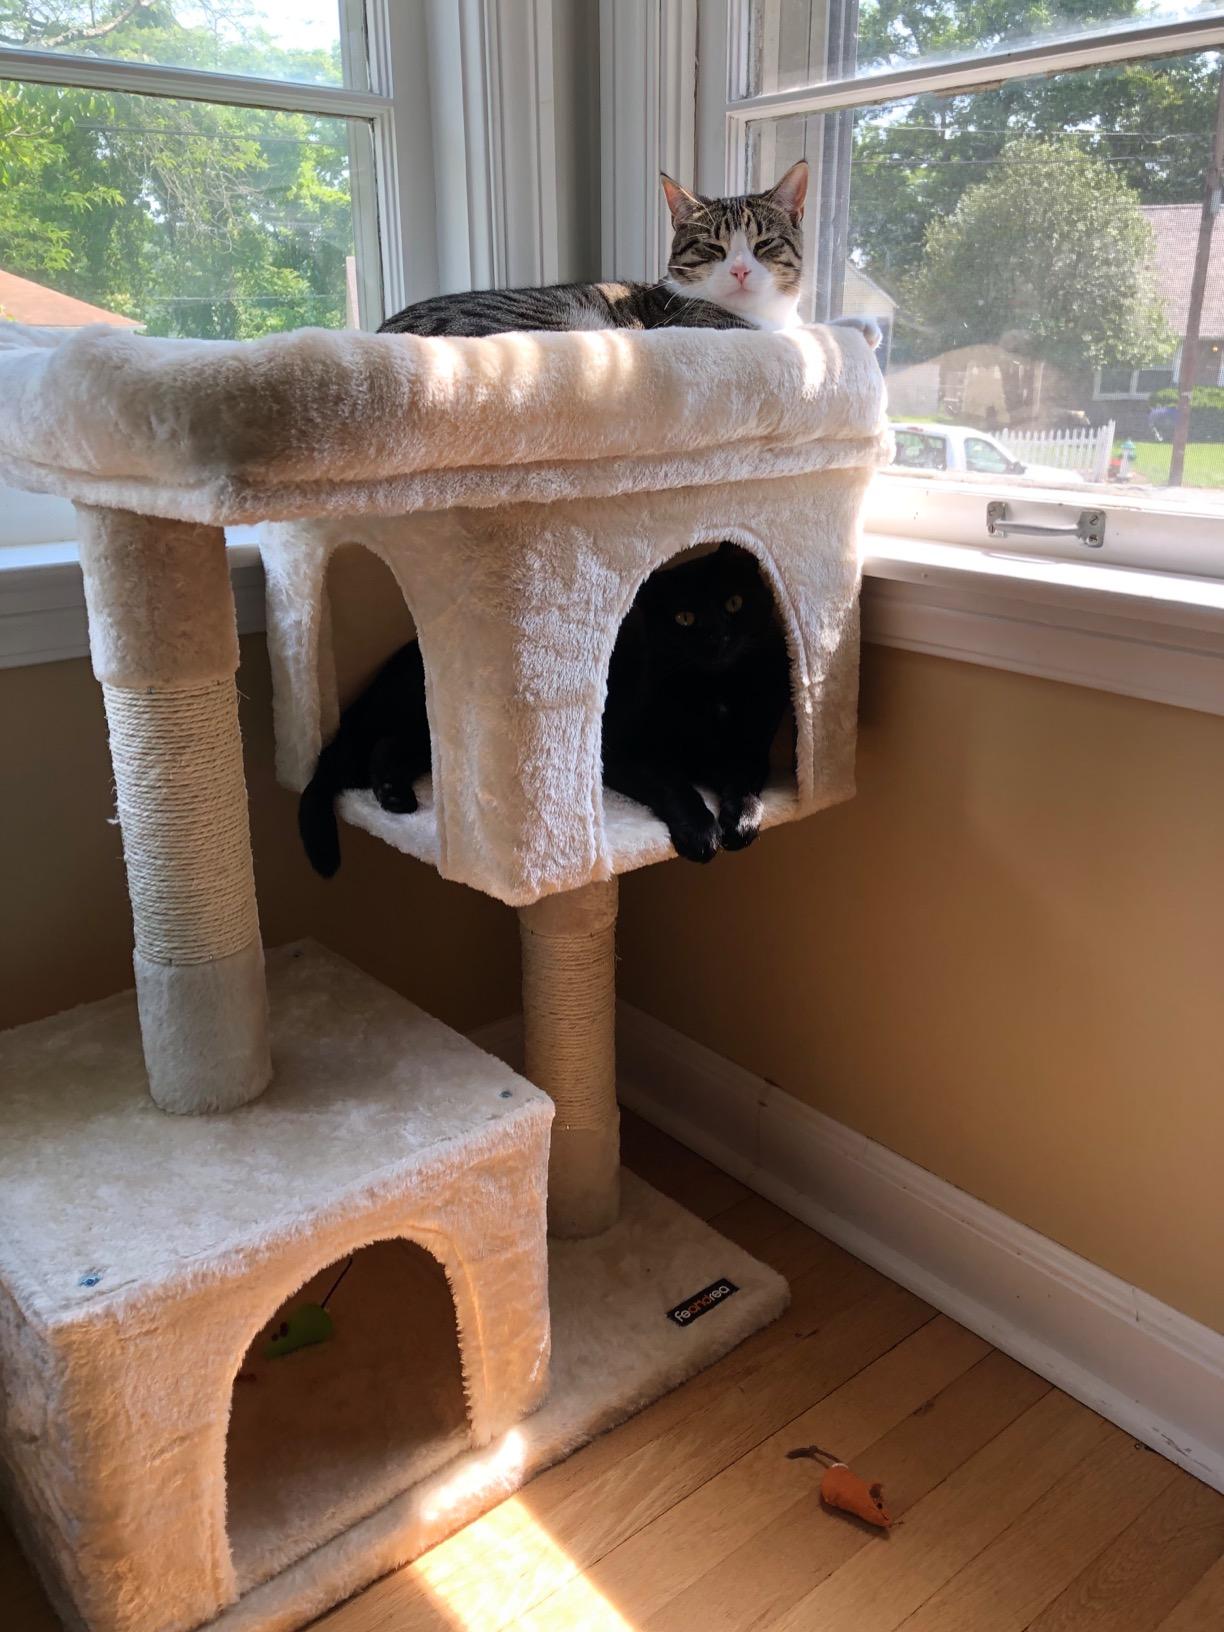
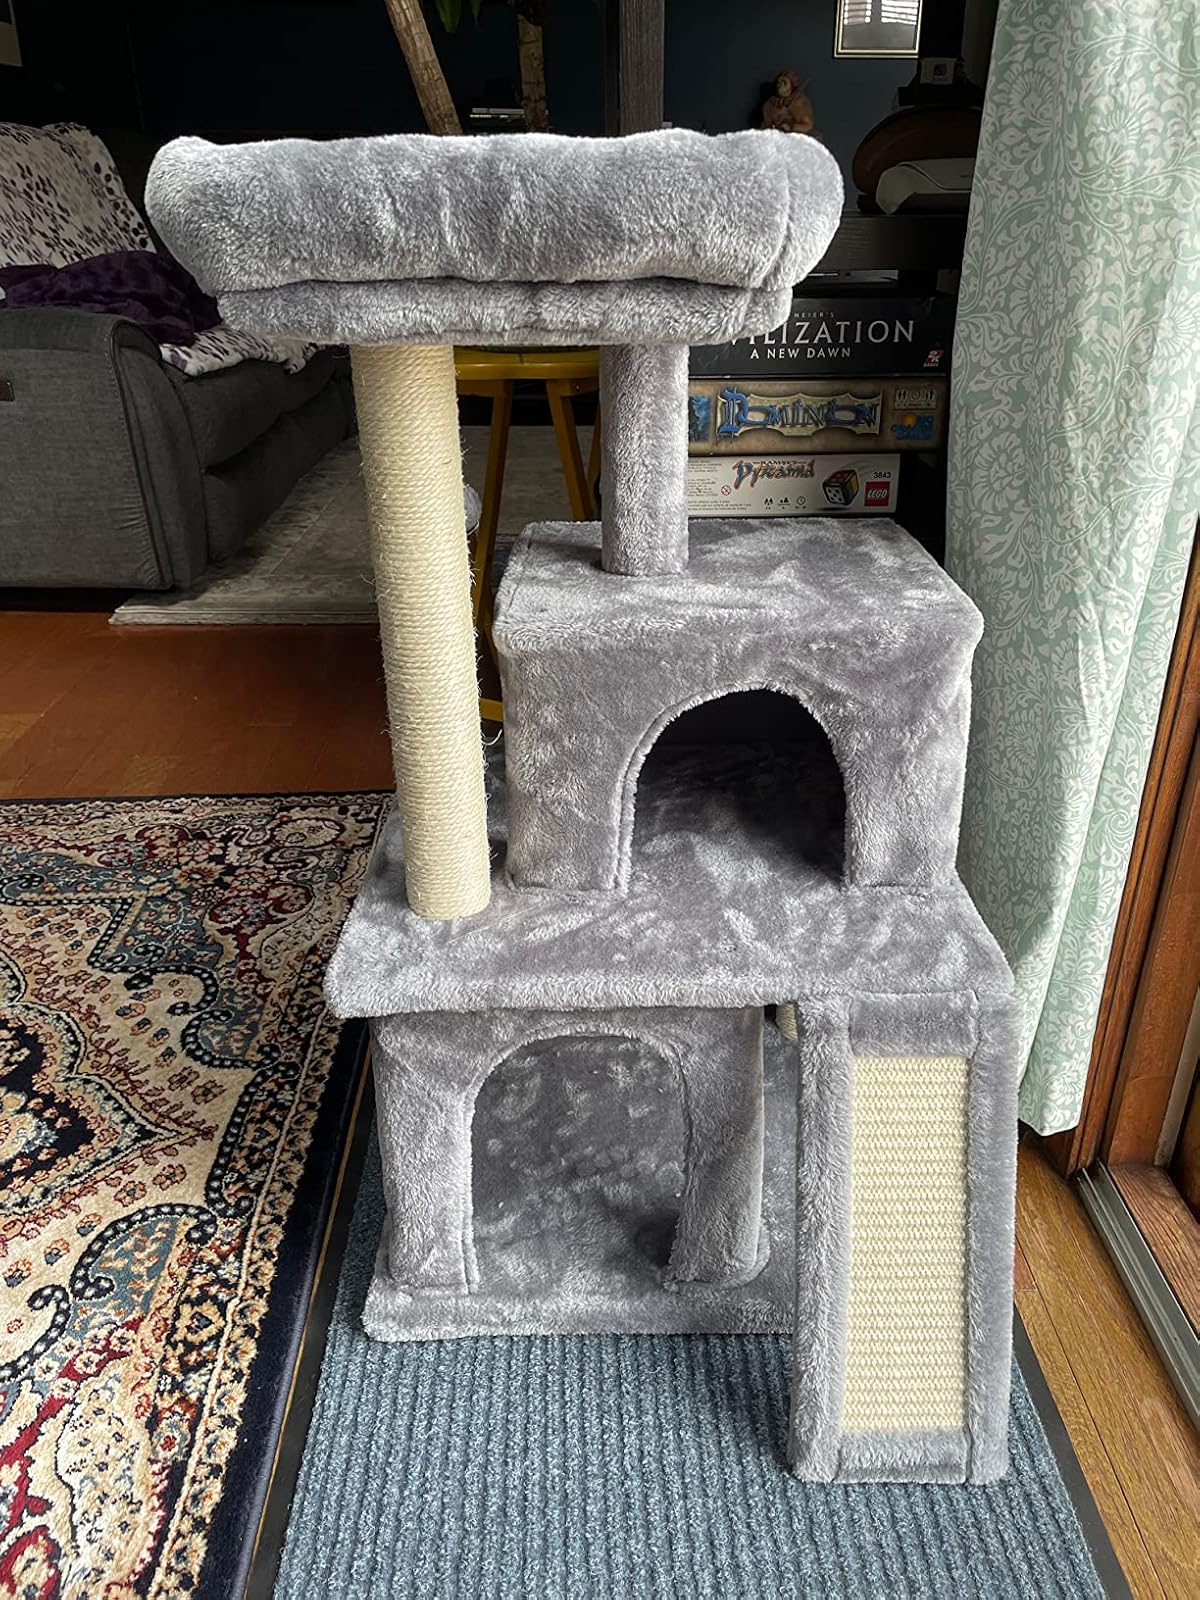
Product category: items_cat tree
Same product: no